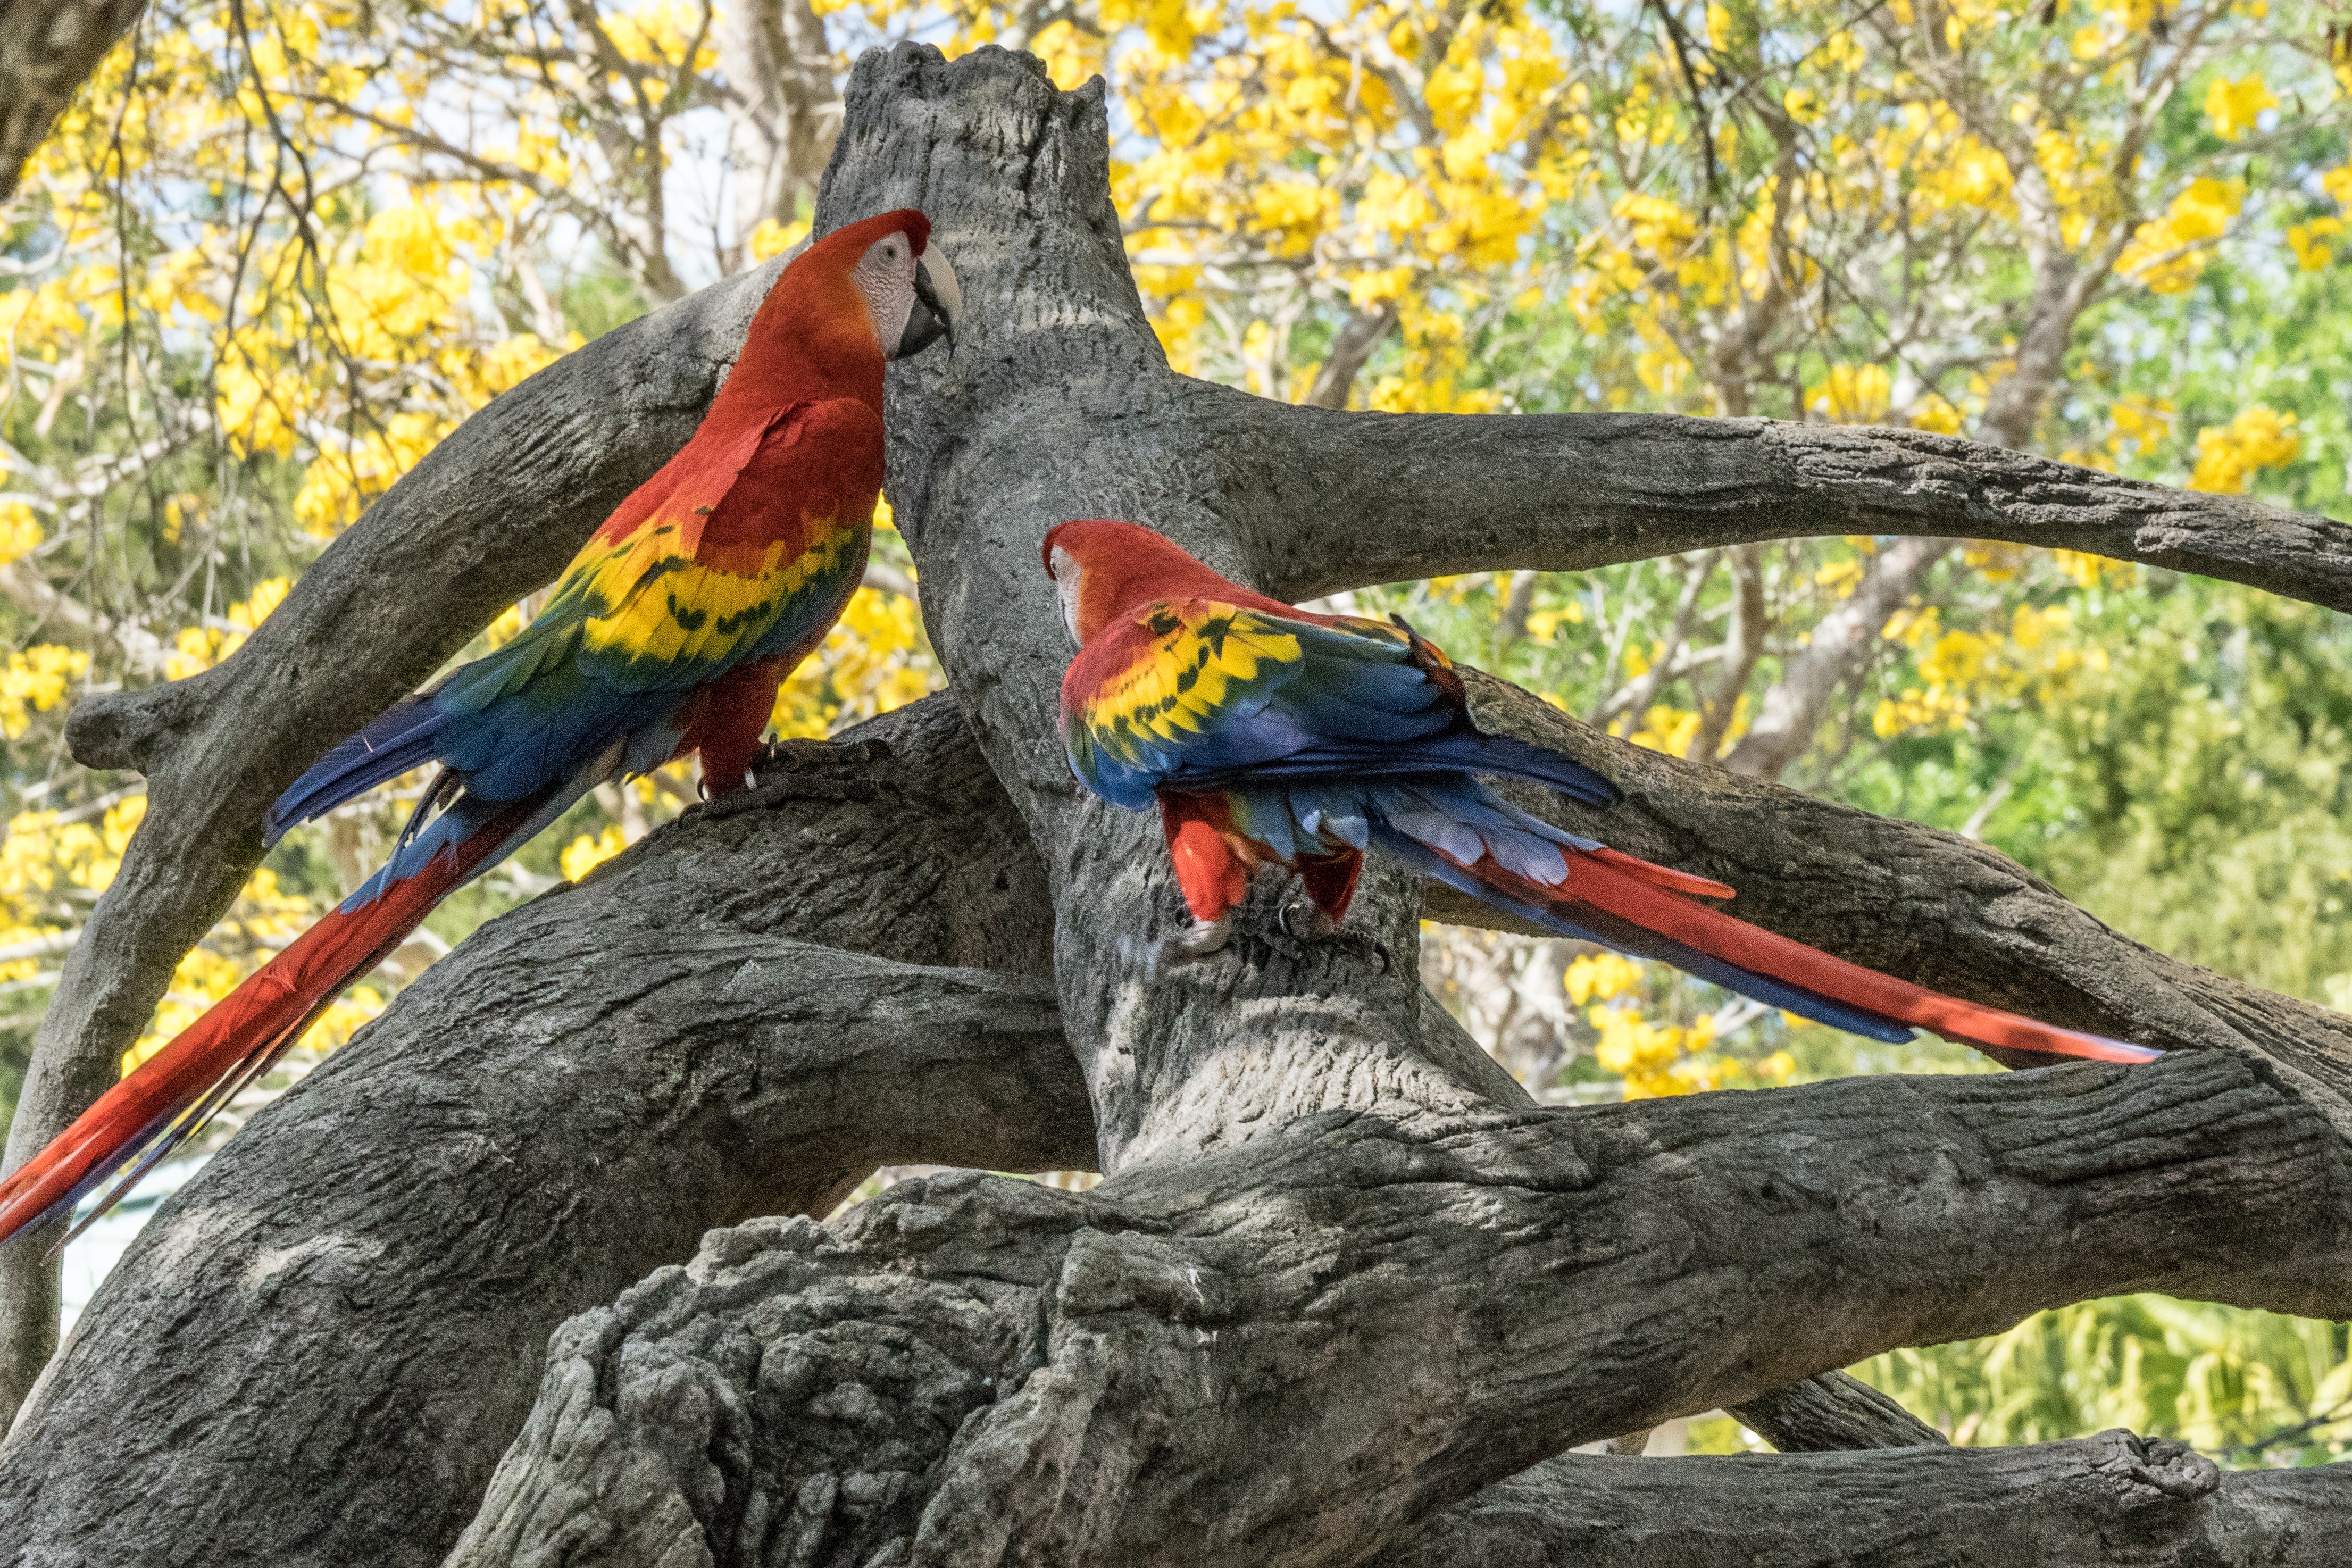
nature, branch, bird, wing, fly, wildlife, red, jungle, beak, perch, feather, fauna, macaw, parrot, hornbill, toucan, coraciiformes, perching bird, piciformes